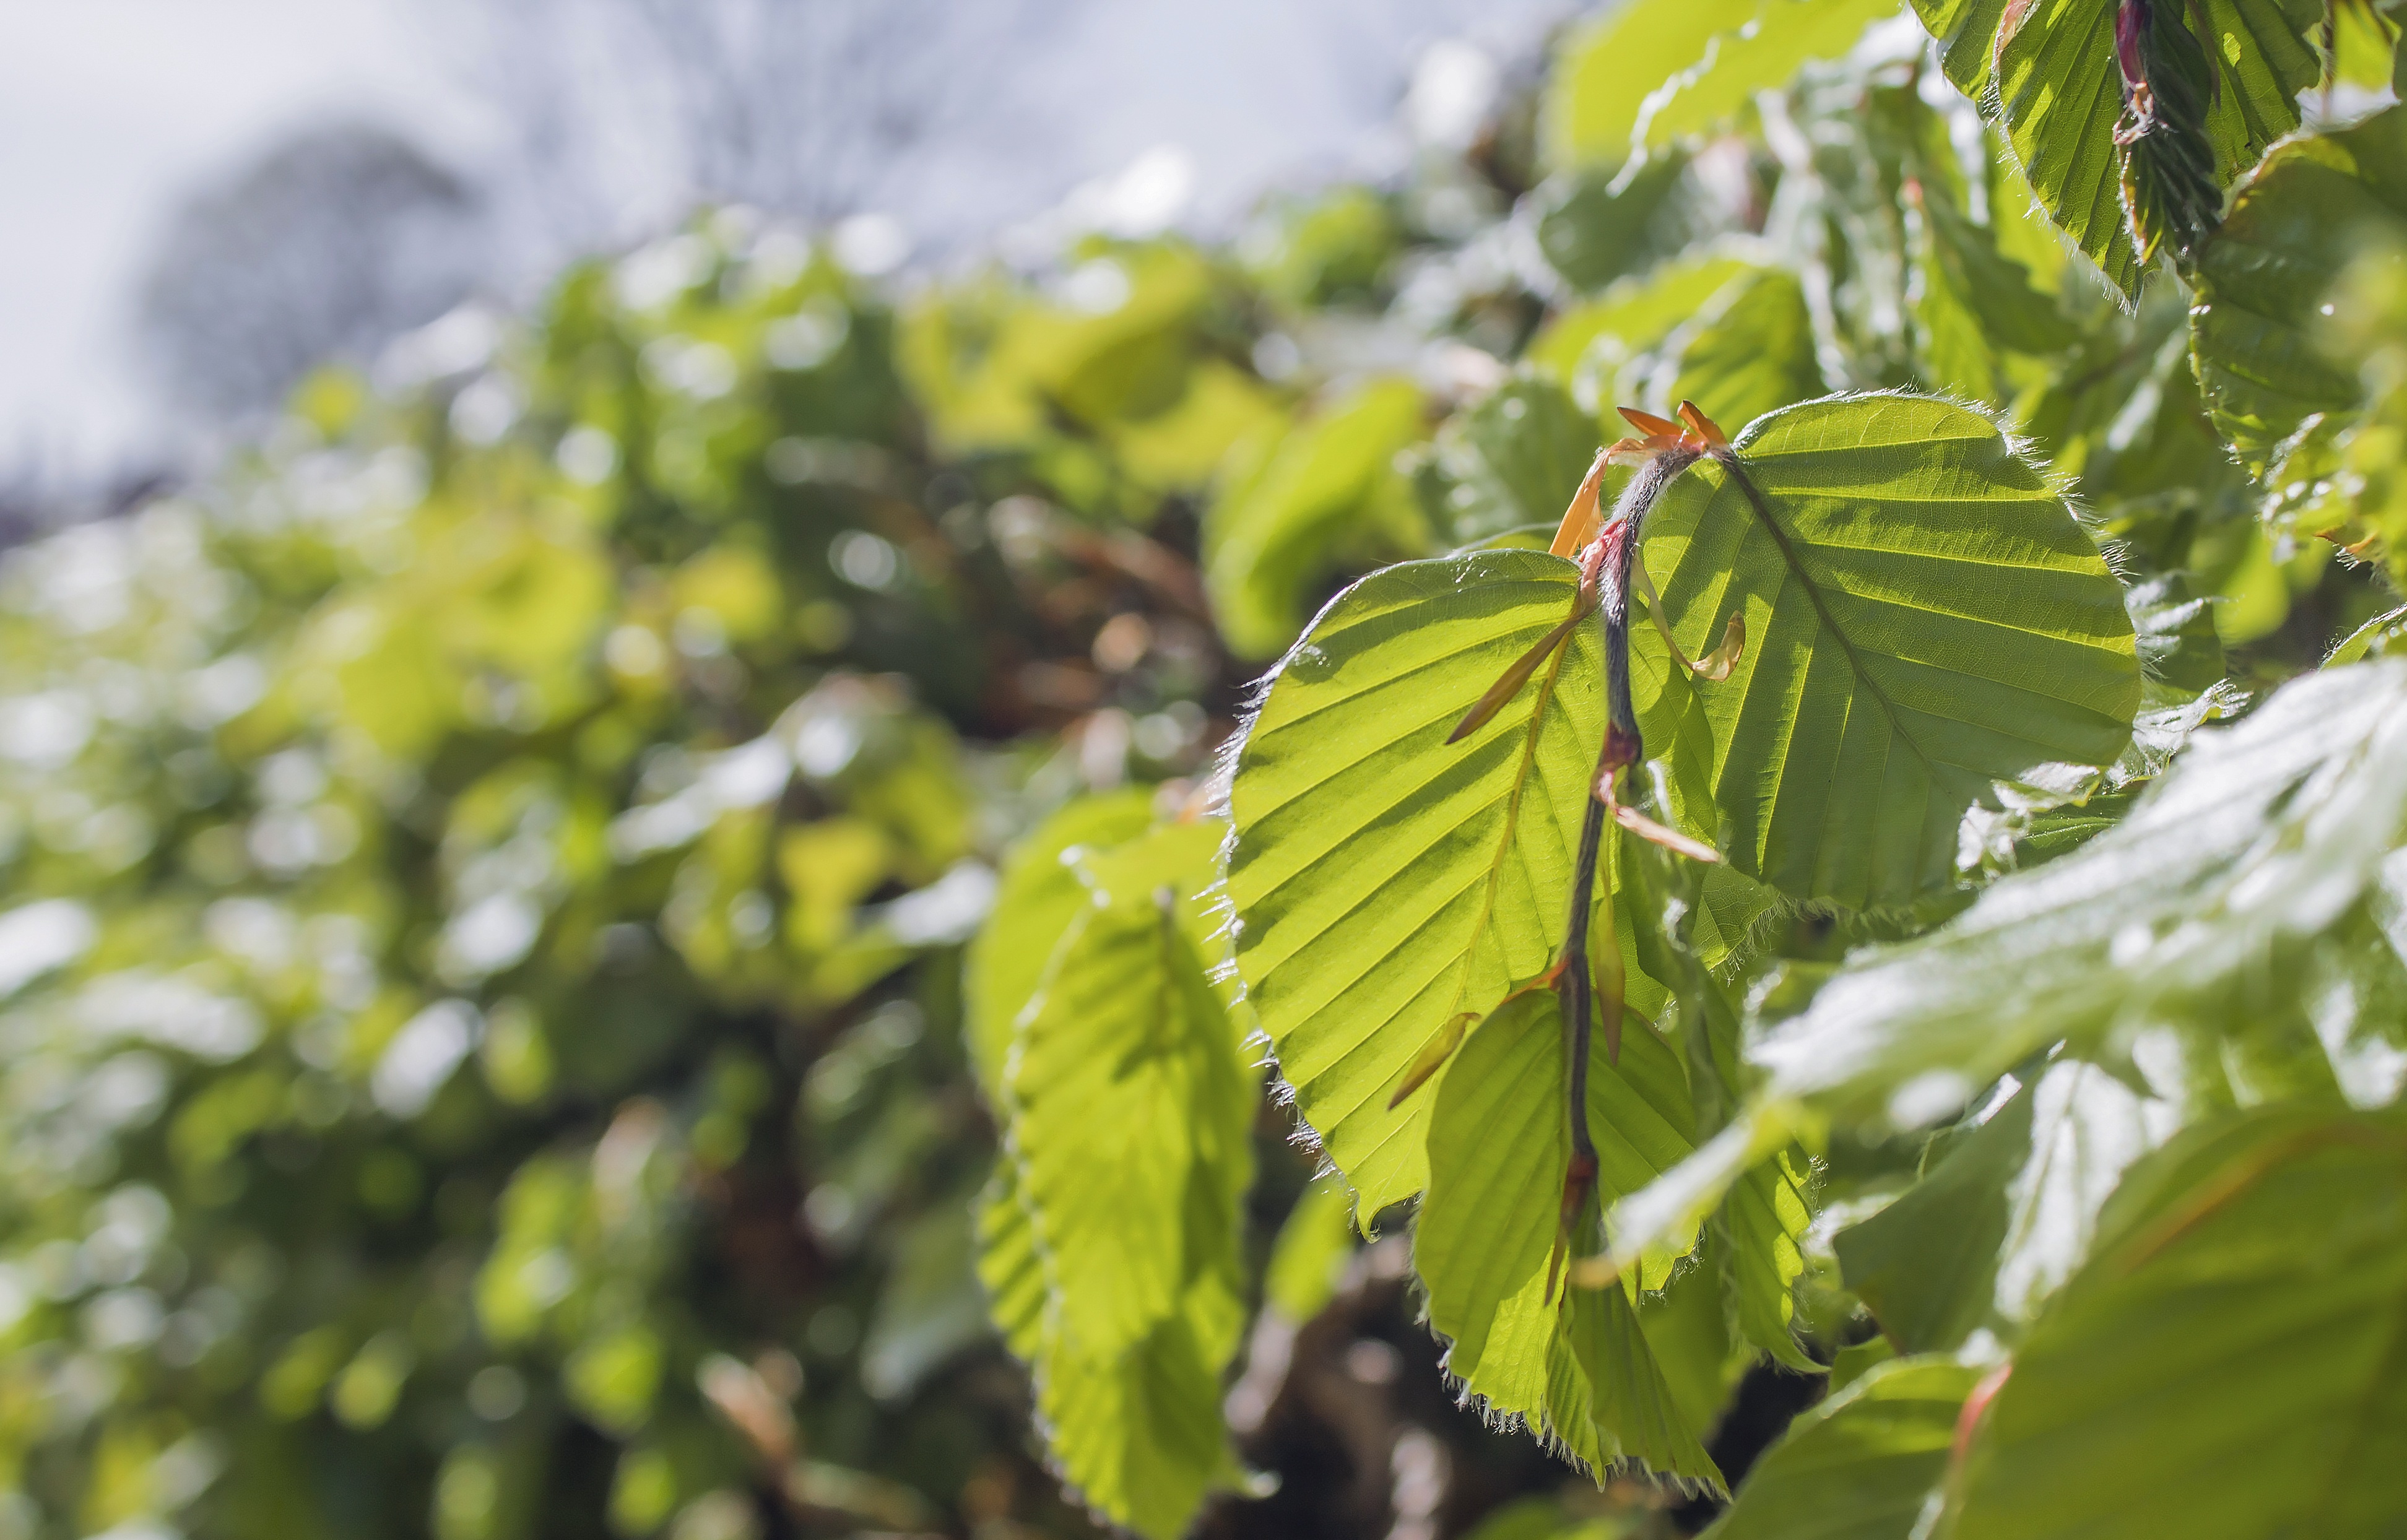
landscape, tree, nature, forest, branch, blossom, plant, sunlight, leaf, flower, green, produce, insect, autumn, botany, yellow, flora, season, invertebrate, close up, leaves, shrub, deciduous, tropics, macro photography, flowering plant, woody plant, land plant